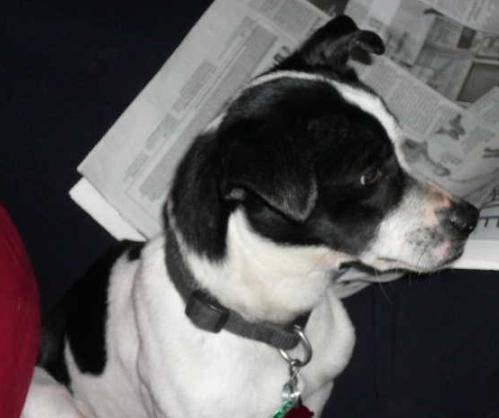
Label: dog